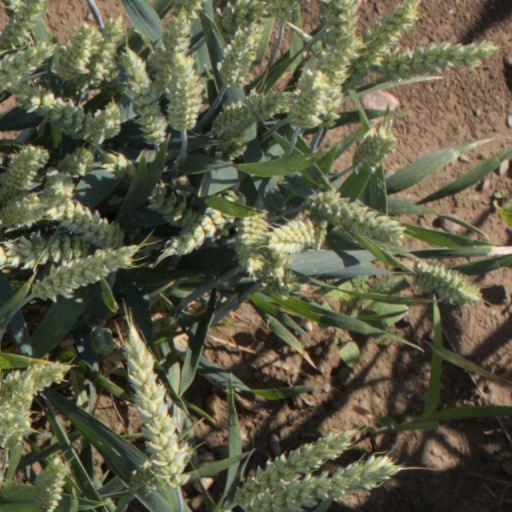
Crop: wheat